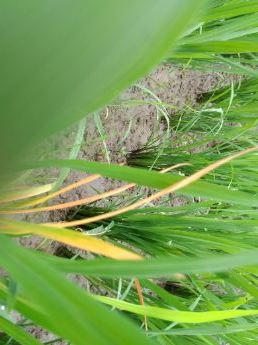
Disease: Tungro